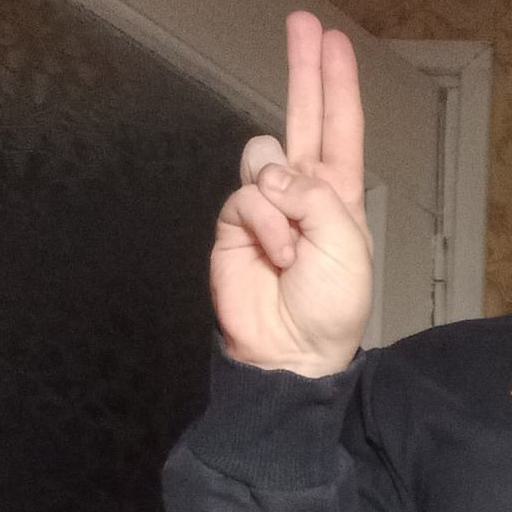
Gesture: two_up